Daniel Isom Sultan

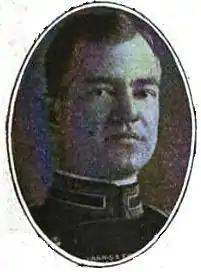
Sultan as a West Point cadet

He was commissioned a second lieutenant in the United States Army Corps of Engineers upon graduation, and served in the Third Battalion of Engineers at Fort Leavenworth, Kansas, from September 14 to October 1, 1908. He then was stationed at the Washington Barracks from October 3, 1908, to August 24, 1912. While there, Sultan graduated from the Engineer School on February 23, 1910; was the secretary of school from September 7, 1909, to April 12, 1912; was adjutant of the First Battalion of Engineers from October 1, 1909, to April 12, 1912; was a member of the Board on Engineer Troops from March 1 to September 7, 1912; and was promoted to first lieutenant on February 27, 1911.